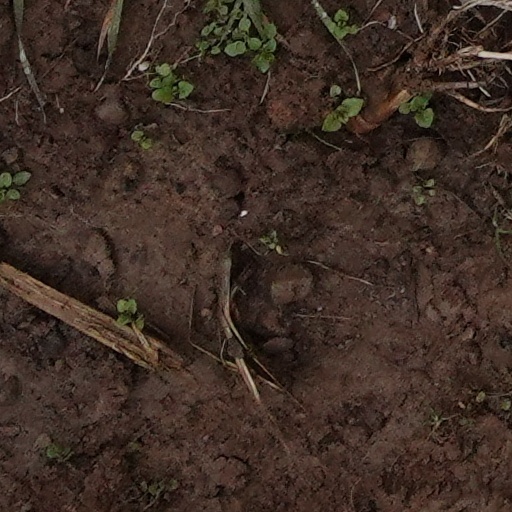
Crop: wheat